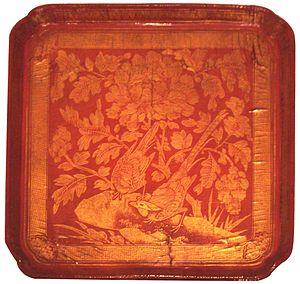
La dynastie Song est une dynastie qui a régné en Chine entre 960 et 1279. Elle a succédé à la période des Cinq Dynasties et des Dix Royaumes et a été suivie par la dynastie Yuan. Il s'agit du premier gouvernement au monde à émettre des billets de banque. Cette dynastie a également vu la première désignation du vrai Nord à l'aide d'une boussole.